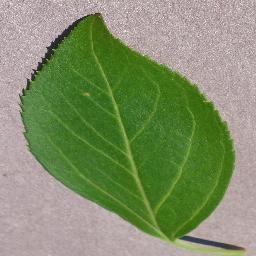
Label: Cherry___healthy